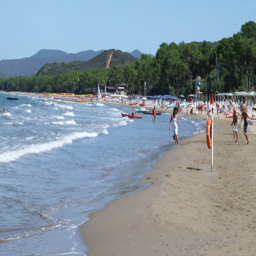
wide shot of kids running on the beach